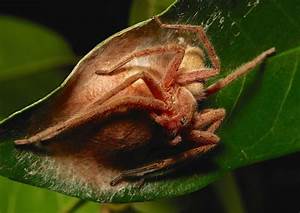
Label: spider